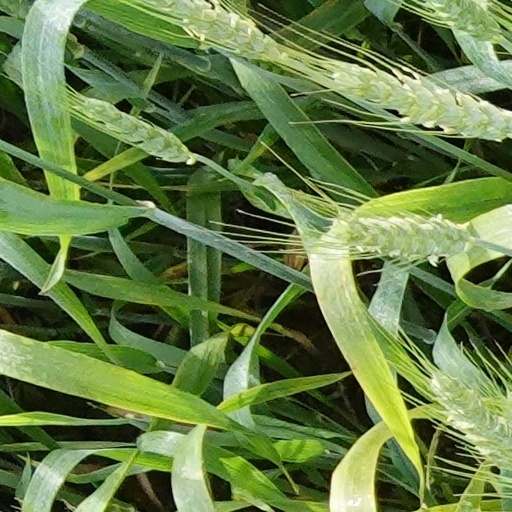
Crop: wheat